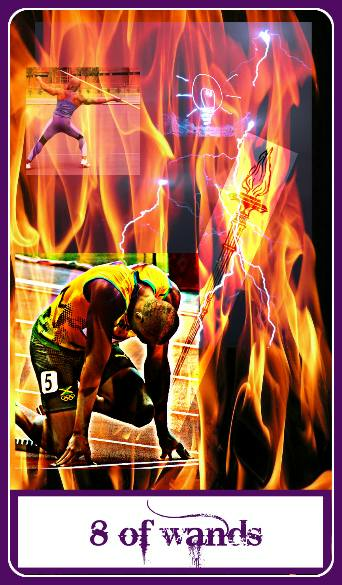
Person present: Yes